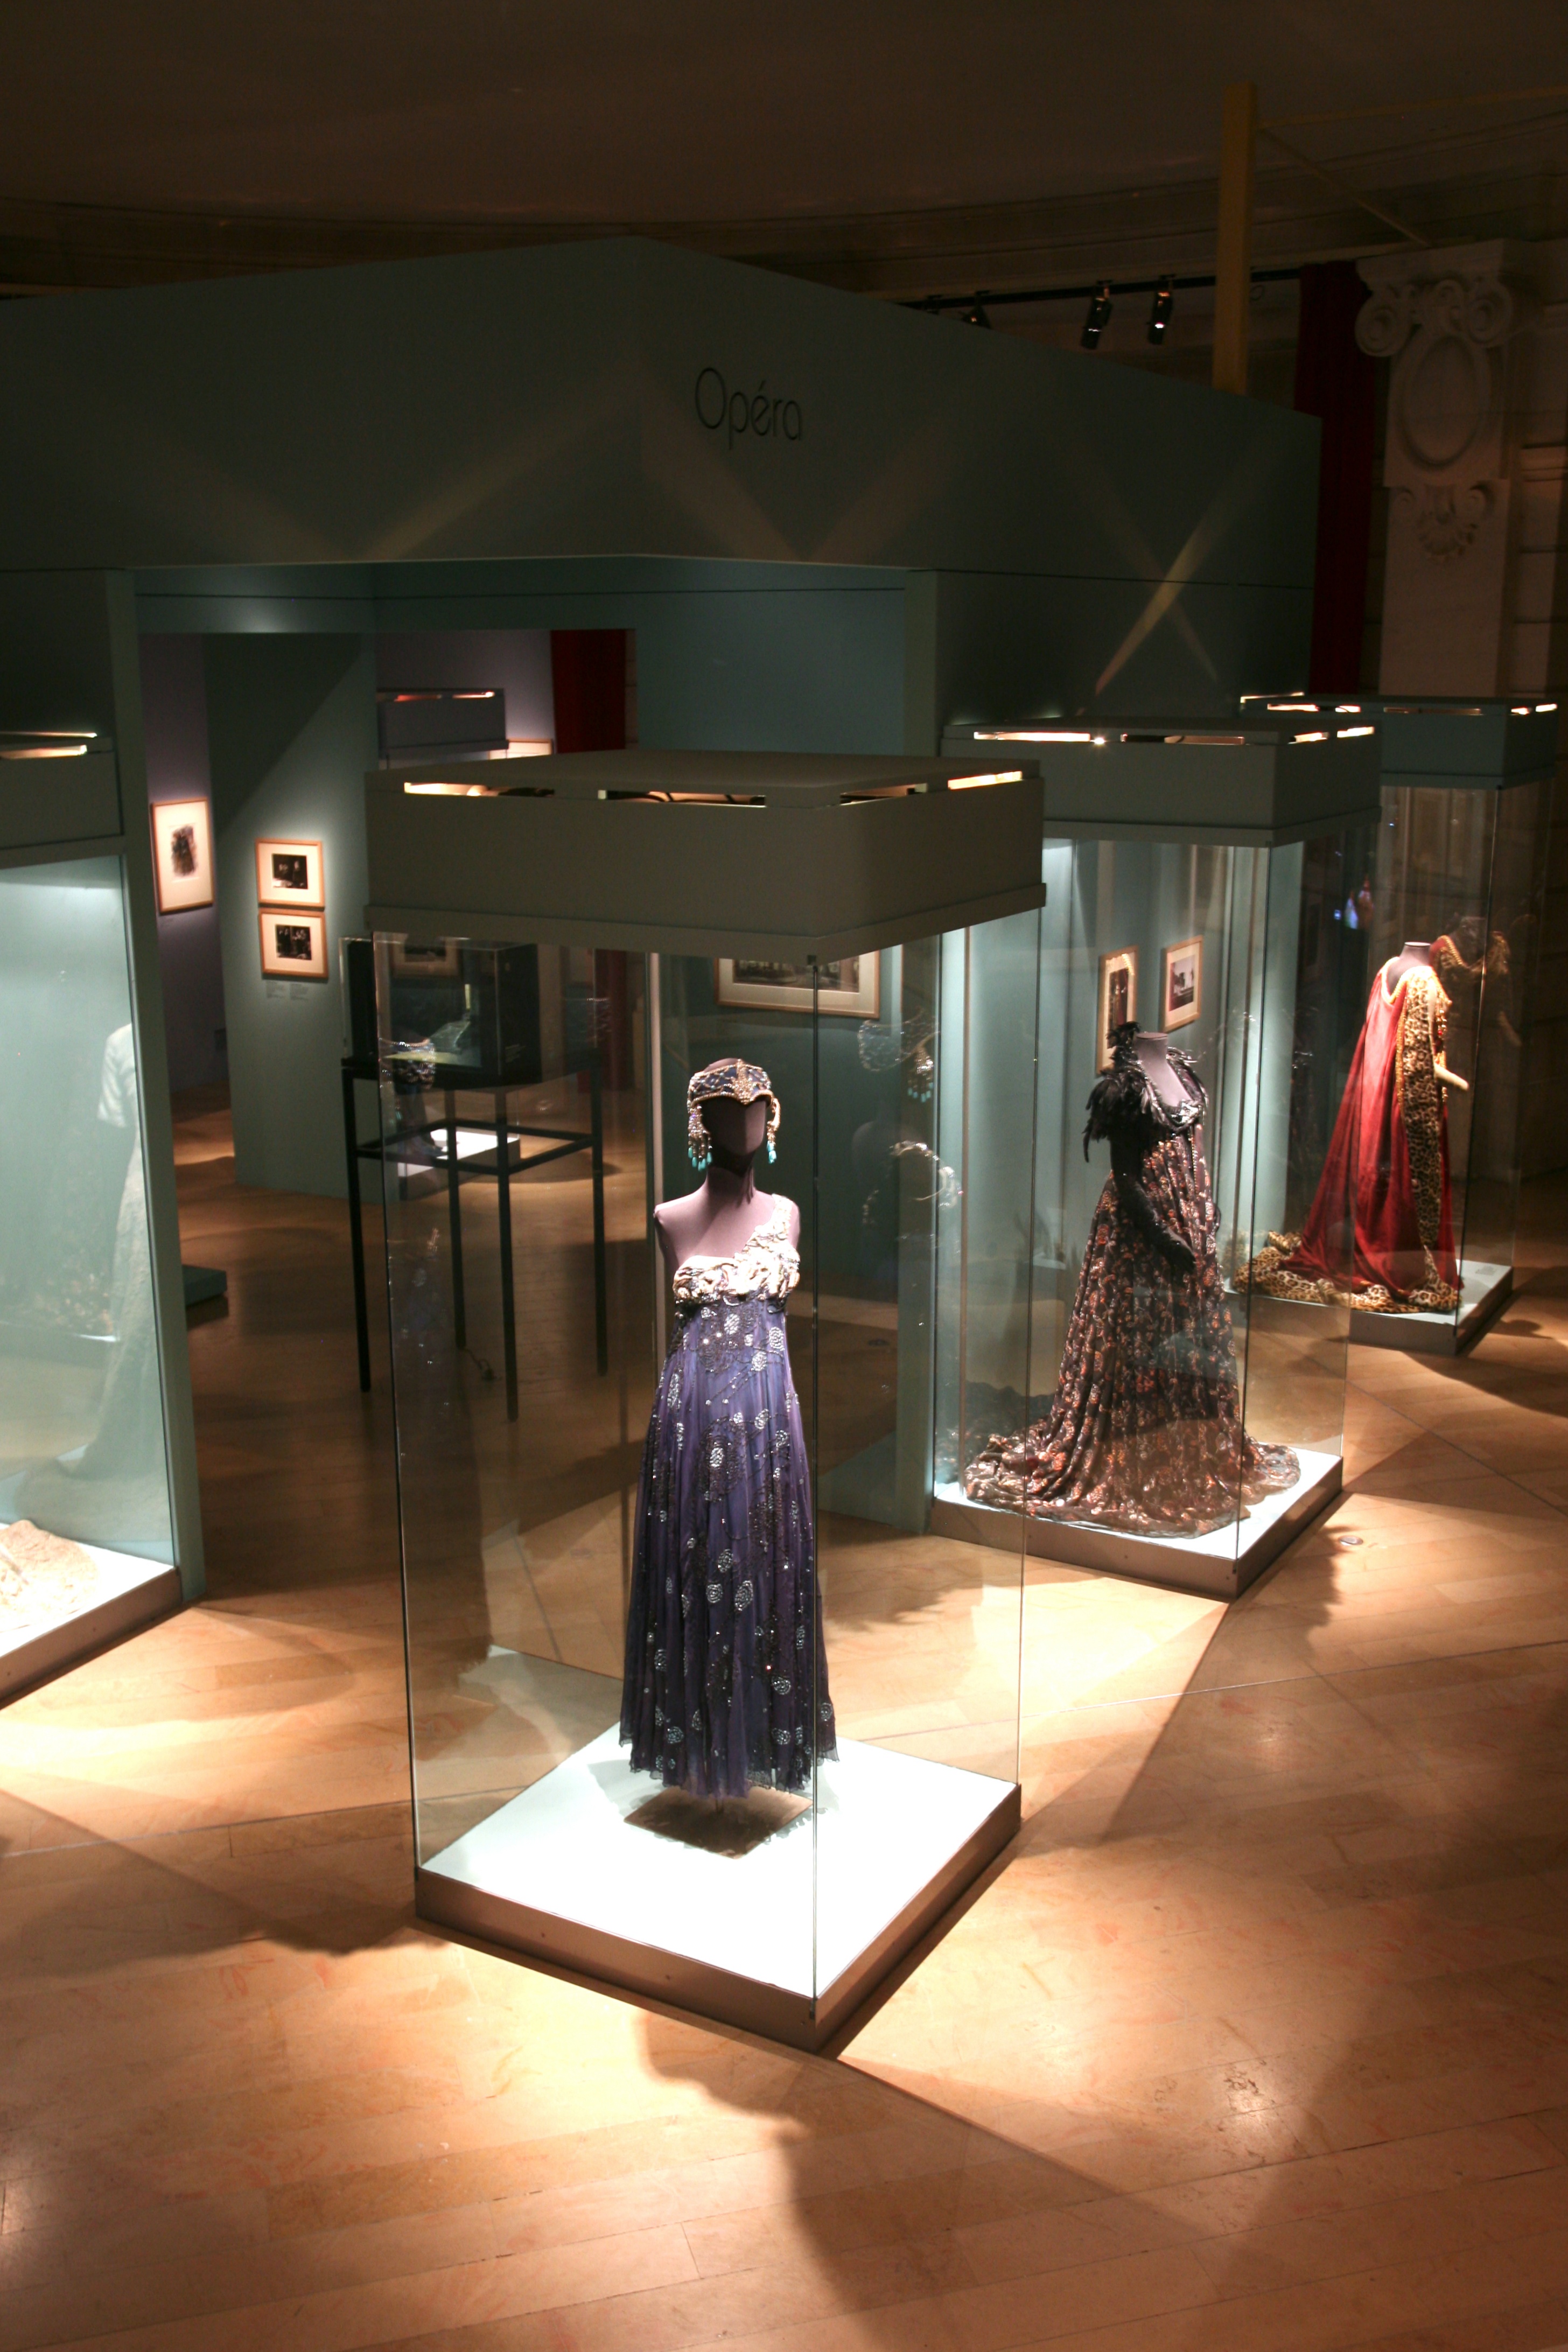
paris, museum, opera, lighting, interior design, art, exposition, design, bnf, tourist attraction, exhibition, palaisgarnier, operadeparis, liebermann, rolfliebermann, art gallery, display window